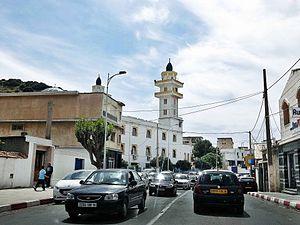
بلدية الحمامات بالجزائر Commune d'El Hammamet (Ex Bains Romains), Alger
Hammamet est une commune de la wilaya d'Alger en Algérie, située dans la banlieue Nord-Ouest d'Alger.
La wilaya d'Alger abrite des centaines de mosquées réparties dans ses 57 communes.